Rondo for Piano and Orchestra in A major (Mozart)

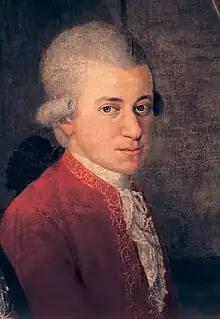
Detail of Wolfgang from the 1780–81 Portrait of the Mozart Family

The Rondo for Piano and Orchestra in A major, K. 386 is a concert rondo by Wolfgang Amadeus Mozart, believed by Alfred Einstein to have been composed in late 1782.